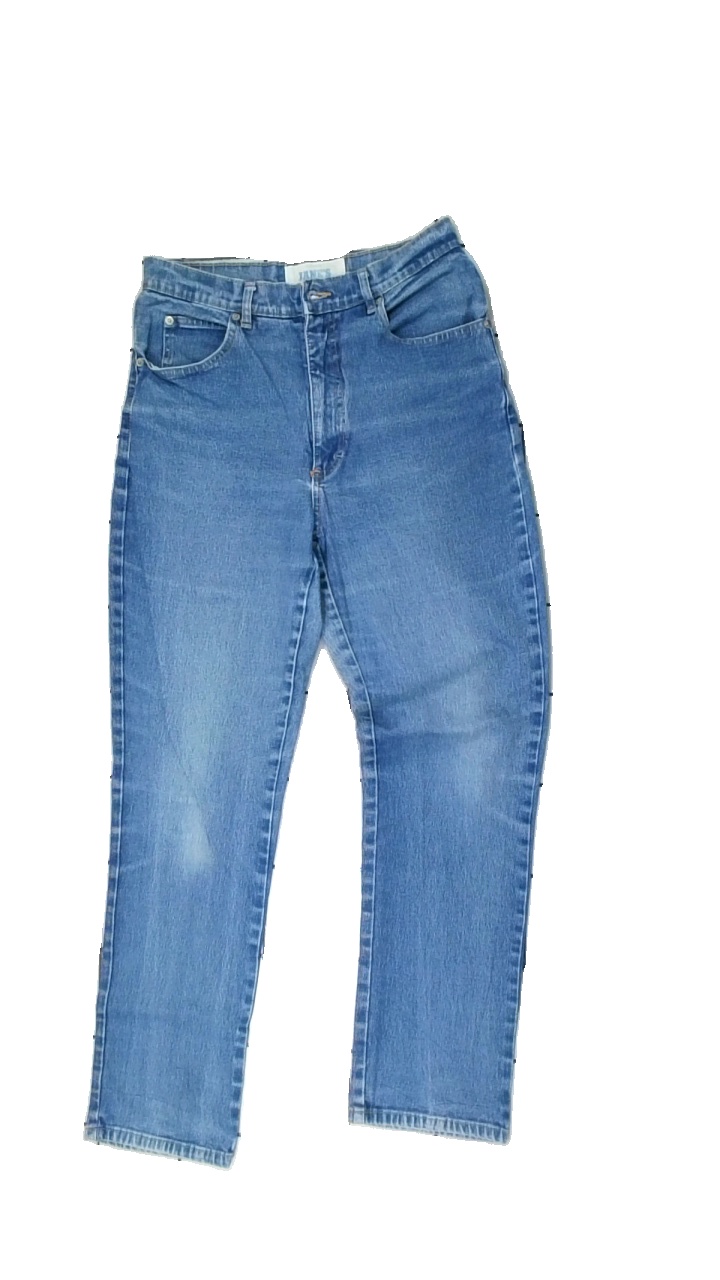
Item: Jeans (Ladies)
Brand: Jane's
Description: blå jeans
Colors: Blue
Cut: Regular
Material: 100% cotton
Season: All
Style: Denim
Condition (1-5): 5
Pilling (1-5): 5
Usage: Reuse
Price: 100-150